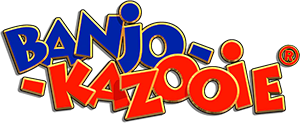
Banjo-Kazooie
Banjo-Kazooie er et platform/adventure spil udviklet til Nintendo 64 konsollen.